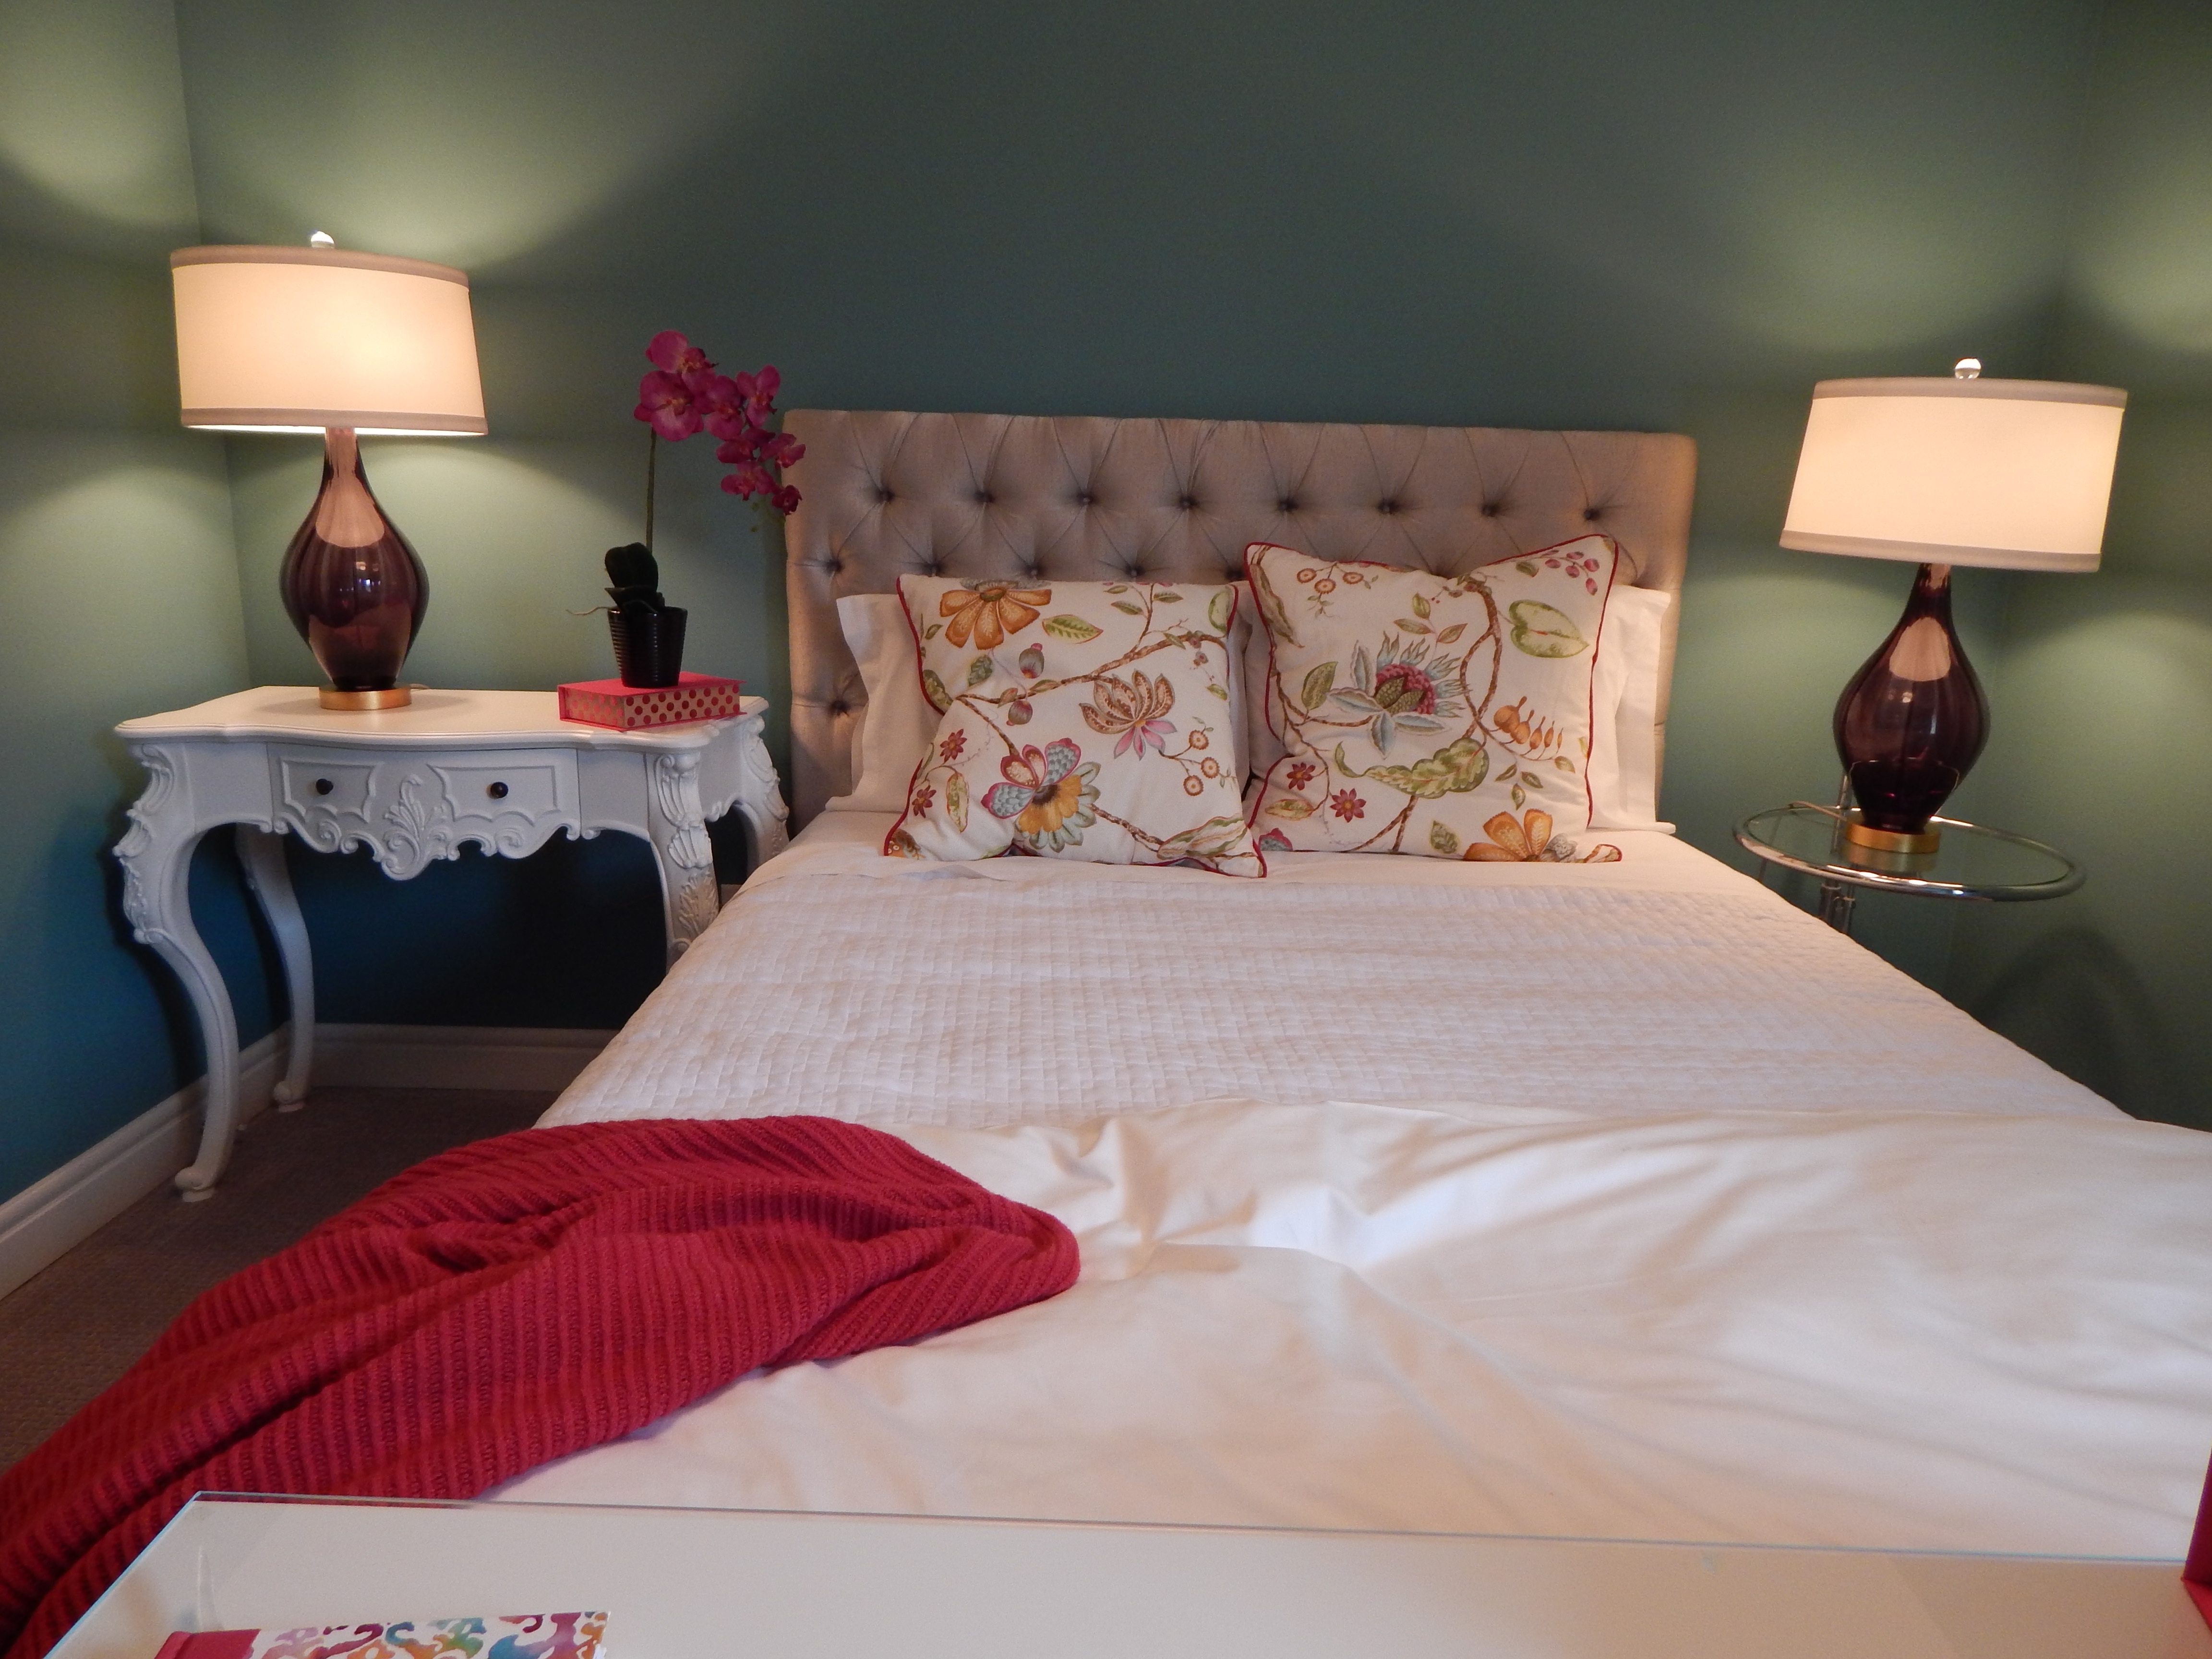
interior, sleeping, furniture, room, bedroom, material, interior design, textile, sleep, bed, comfort, suite, comfortable, pillows, bedding, duvet cover, bed sheet, bed frame